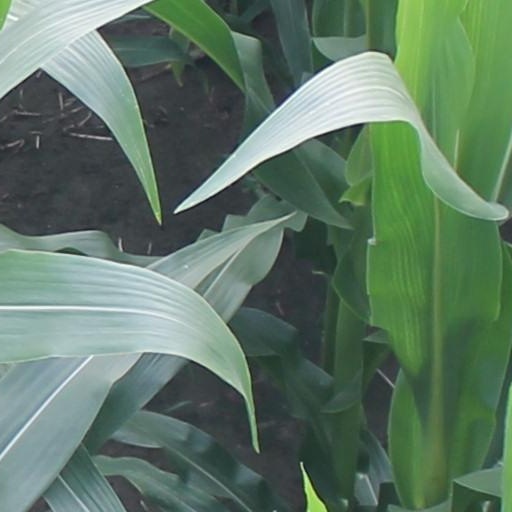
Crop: maize; corn